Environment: real
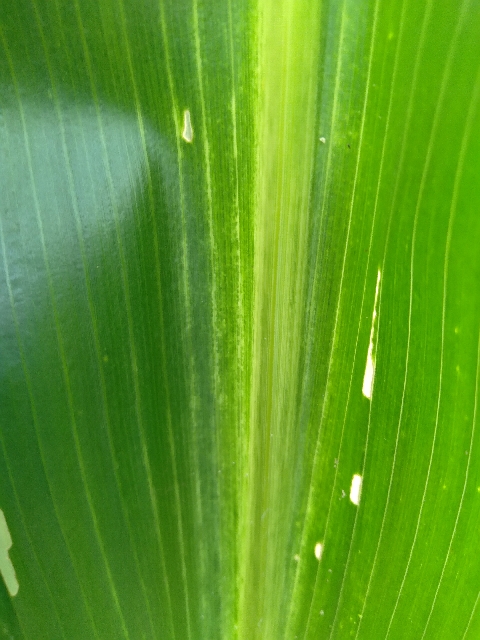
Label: lethal_necrosis